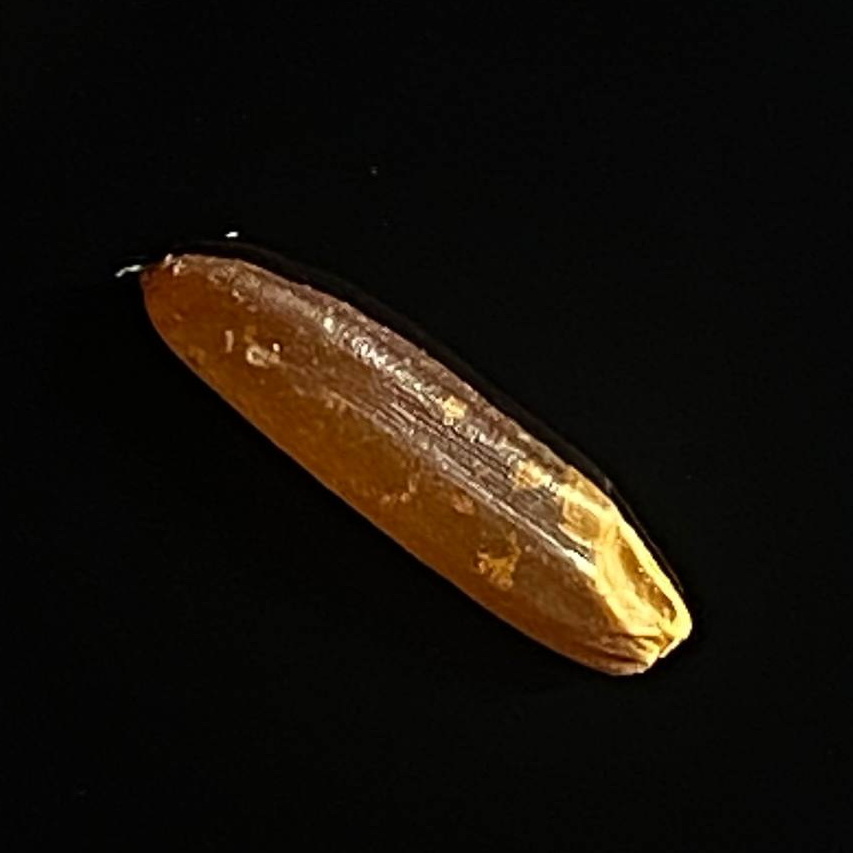
Rice variety: Red_Cargo